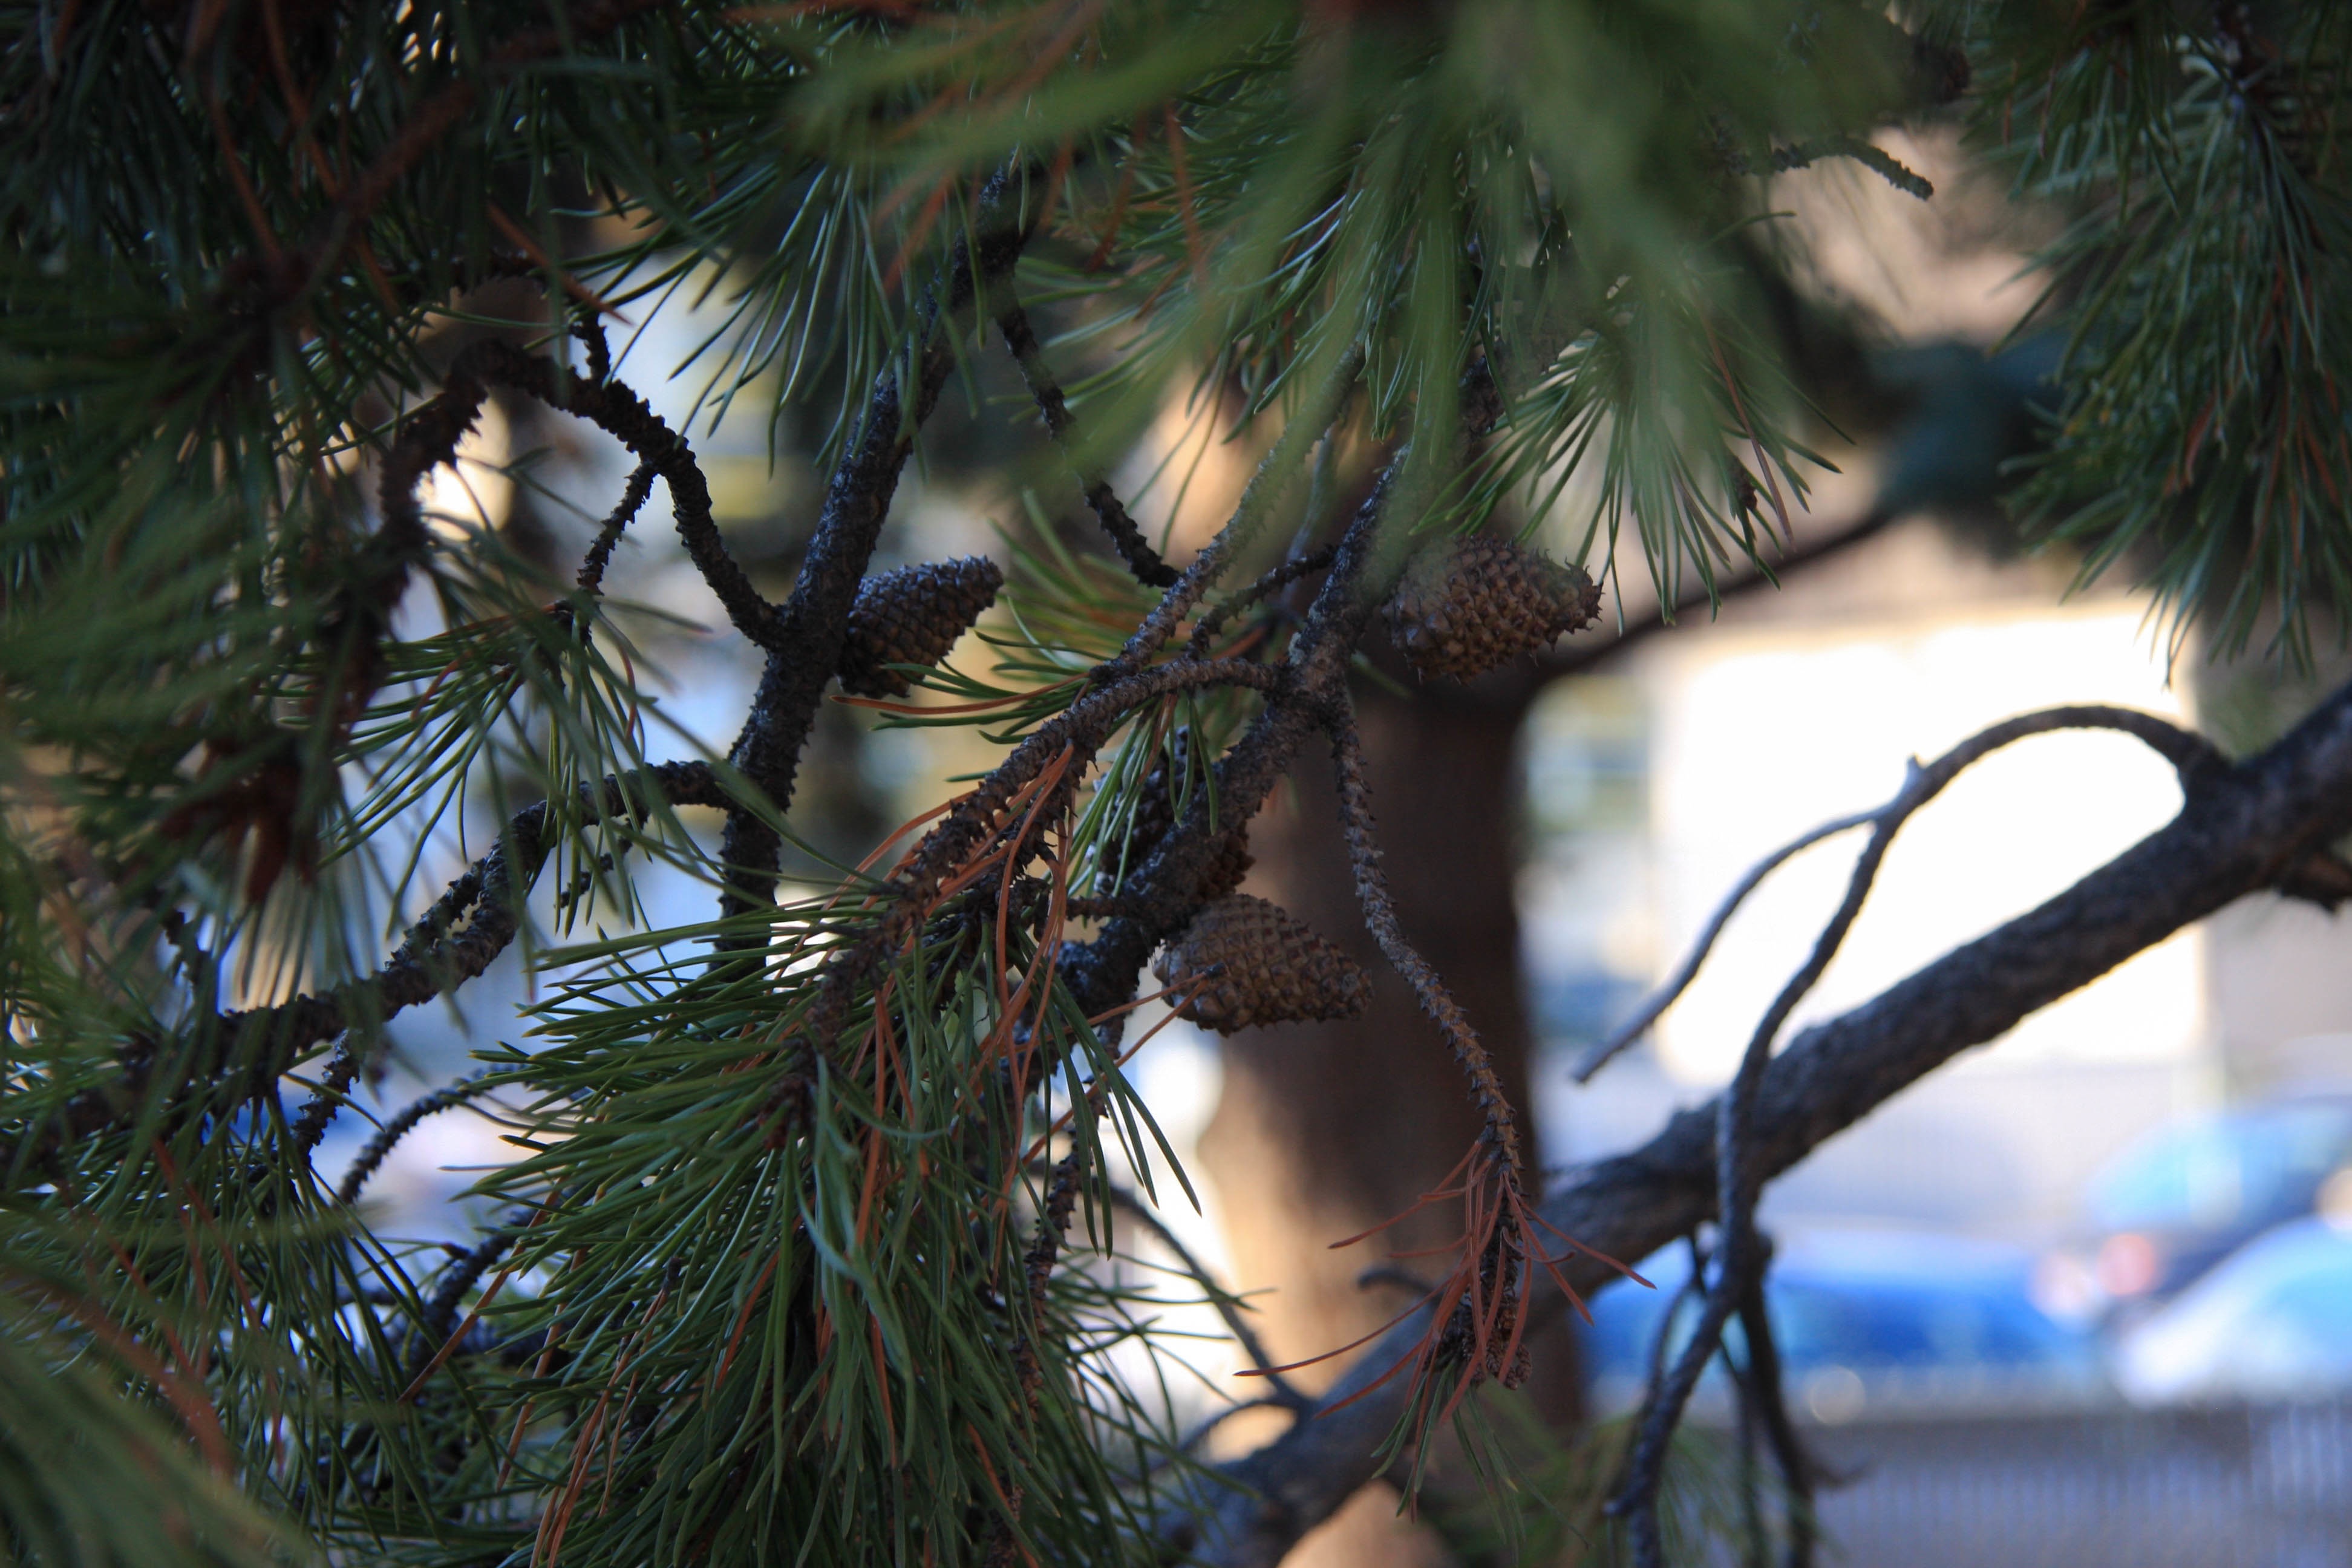
tree, nature, forest, branch, plant, sunlight, leaf, flower, green, jungle, botany, flora, spruce, tropics, woody plant, land plant, arecales